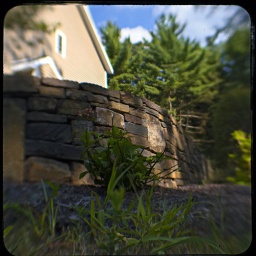
the new stone wall in front of my home